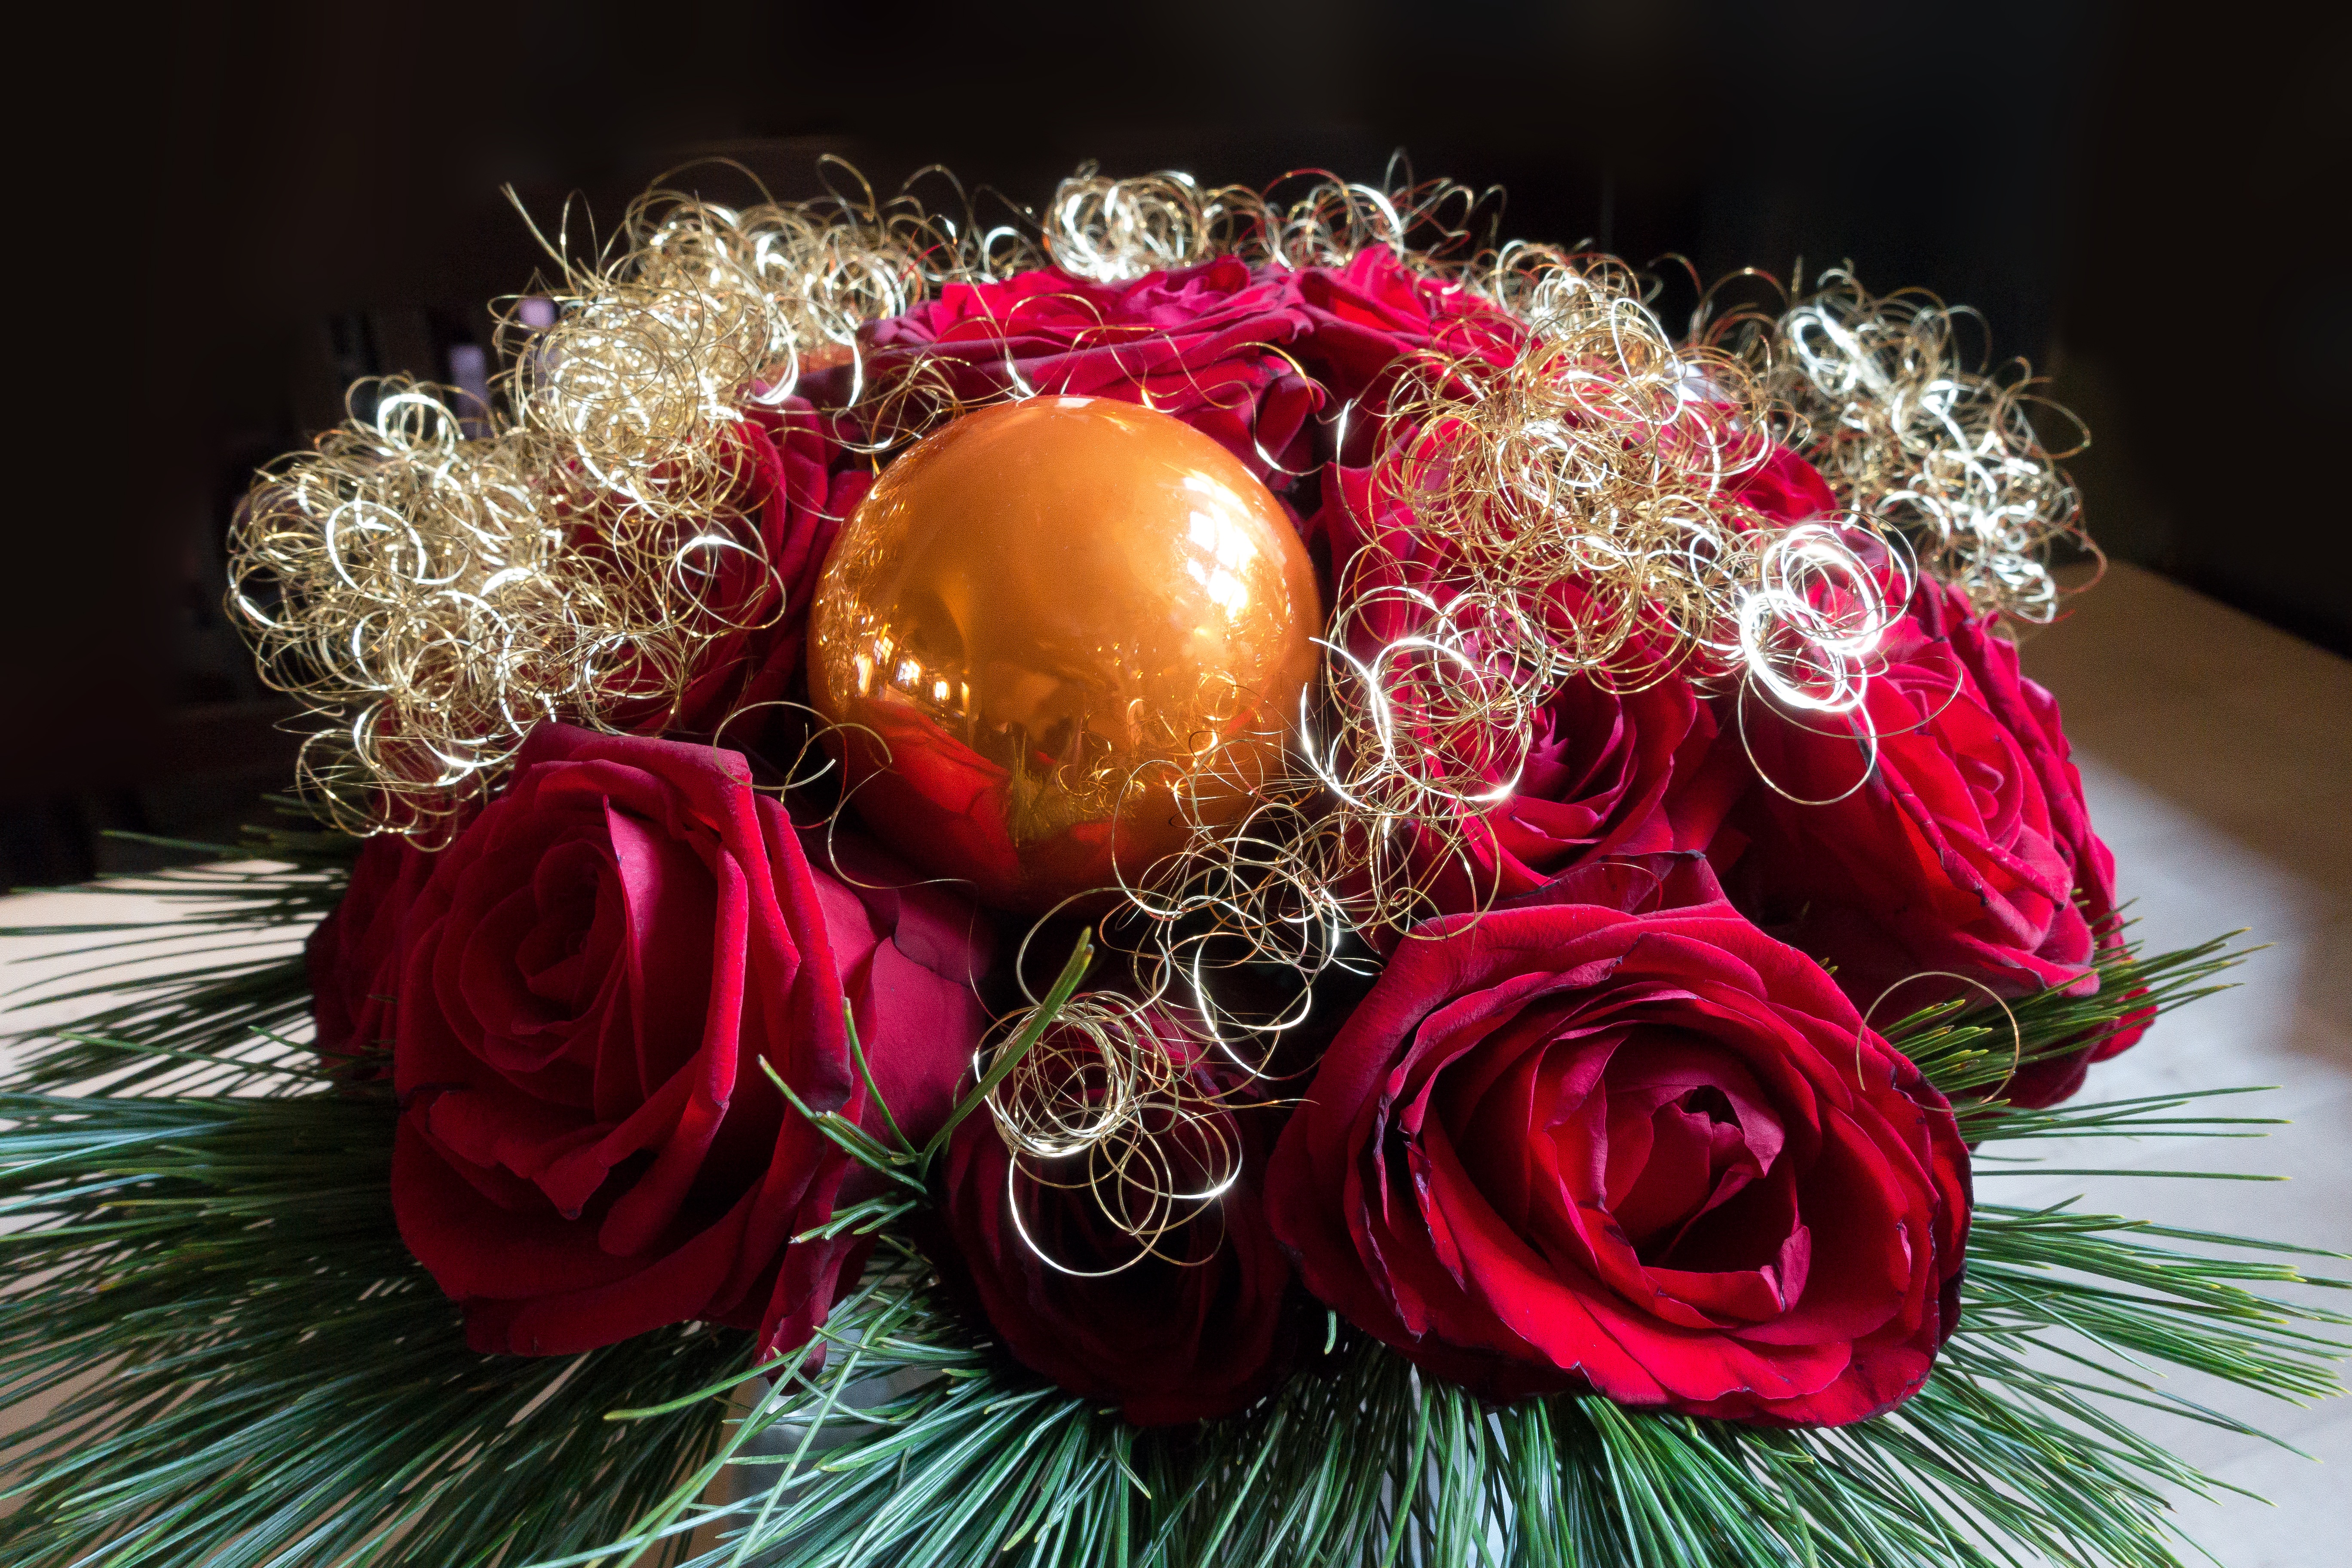
branch, flower, petal, pine, rose, red, pink, christmas, christmas ornament, arrangement, christmas decoration, jewellery, gold, floristry, table decorations, flower bouquet, floral design, centrepiece, flower arranging